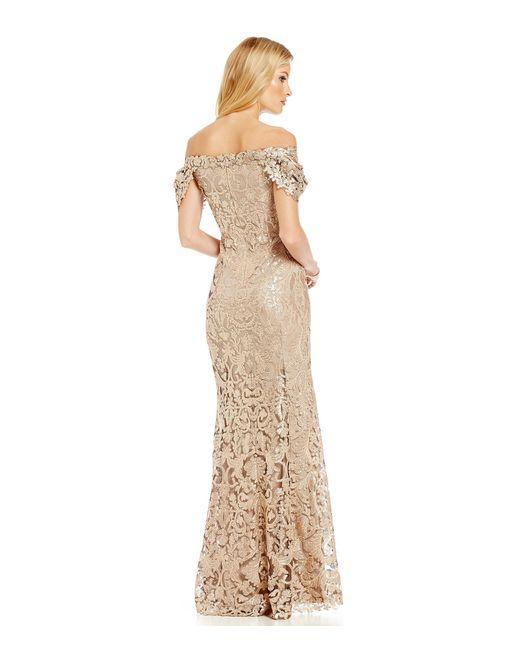
Kleider für die Brautmutter in Gold, Taupe und Neutral